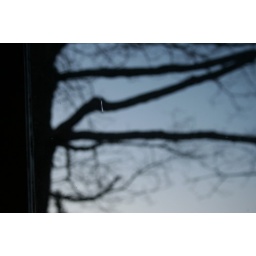
Most of the windows in our house are the original 115 year olds. This is one in the kitchen facing the front.